Sean Glennon

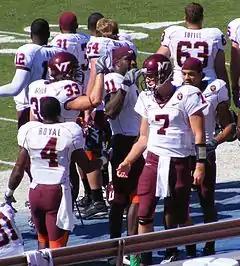
Glennon is congratulated by Eddie Royal after leading the Hokies to a touchdown in his first drive off of the bench in relief of the injured Tyrod Taylor

During winter testing, he set a new record for the bench press among Tech quarterbacks, pressing 375 pounds and surpassing the previous record held by Bryan Randall.